Muhammad and the Bible

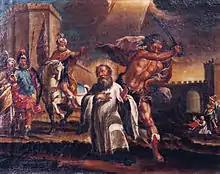
Martyrdom of Eulogius of Cordova, 17th century

In c. 850 CE about 50 Christians were killed in Muslim-ruled Córdoba, Andalusia, after a Christian priest named Perfectus said that Muhammad was one of the "false Christs" prophesied in Matthew 24:16–42. Eulogius of Córdoba justified the views of Perfectus and the other Martyrs of Córdoba, saying that they witnessed "against the angel of Satan and forerunner of Antichrist, ... Muhammad, the heresiarch."